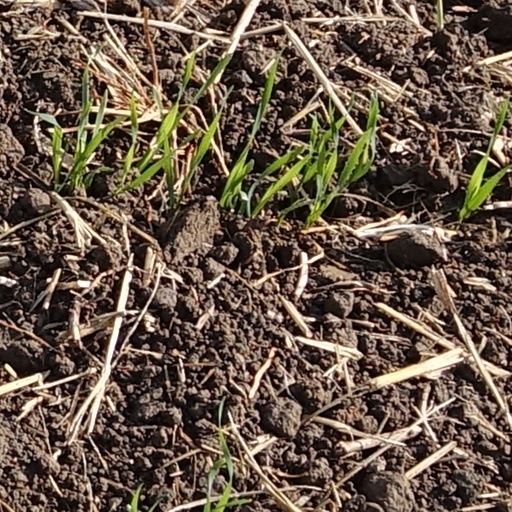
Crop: wheat